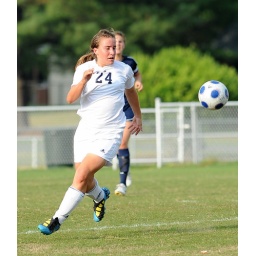
Samantha Prytulak (24) chases the ball down field during Clover's second round playoff matchup against Spartanburg.